Sri Rama Pattabhishekam

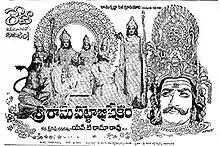
Theatrical release poster

Sri Rama Pattabhishekam is a 1978 Indian Telugu-language Hindu mythological film directed and produced by N. T. Rama Rao under Ramakrishna Cine Studios banner. Based on the "Ramayana", the film stars Rama Rao, Jamuna and Sangeeta, with music composed by Pendyala Nageswara Rao.